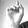
ASL letter: D